Indigenous territory (Brazil)

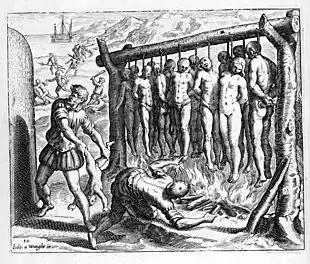
Record of one of the massacres commonly inflicted on Indigenous Americans by European conquerors. Engraving by Theodor de Bry included in "Brevísima Relación de la Destruyción de las Indias" (1552) by Bartolomé de las Casas.

Jurists distinguish between Indigenous lands in a broad sense and Indigenous lands in a strict sense. Strictly speaking, Indigenous lands are those defined in the 1988 Constitution as traditionally occupied. In a broader sense, they include those defined in the of 1973, which encompasses traditionally occupied lands, reserved lands (with four categories), and community-owned lands.